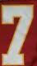
Number: 7